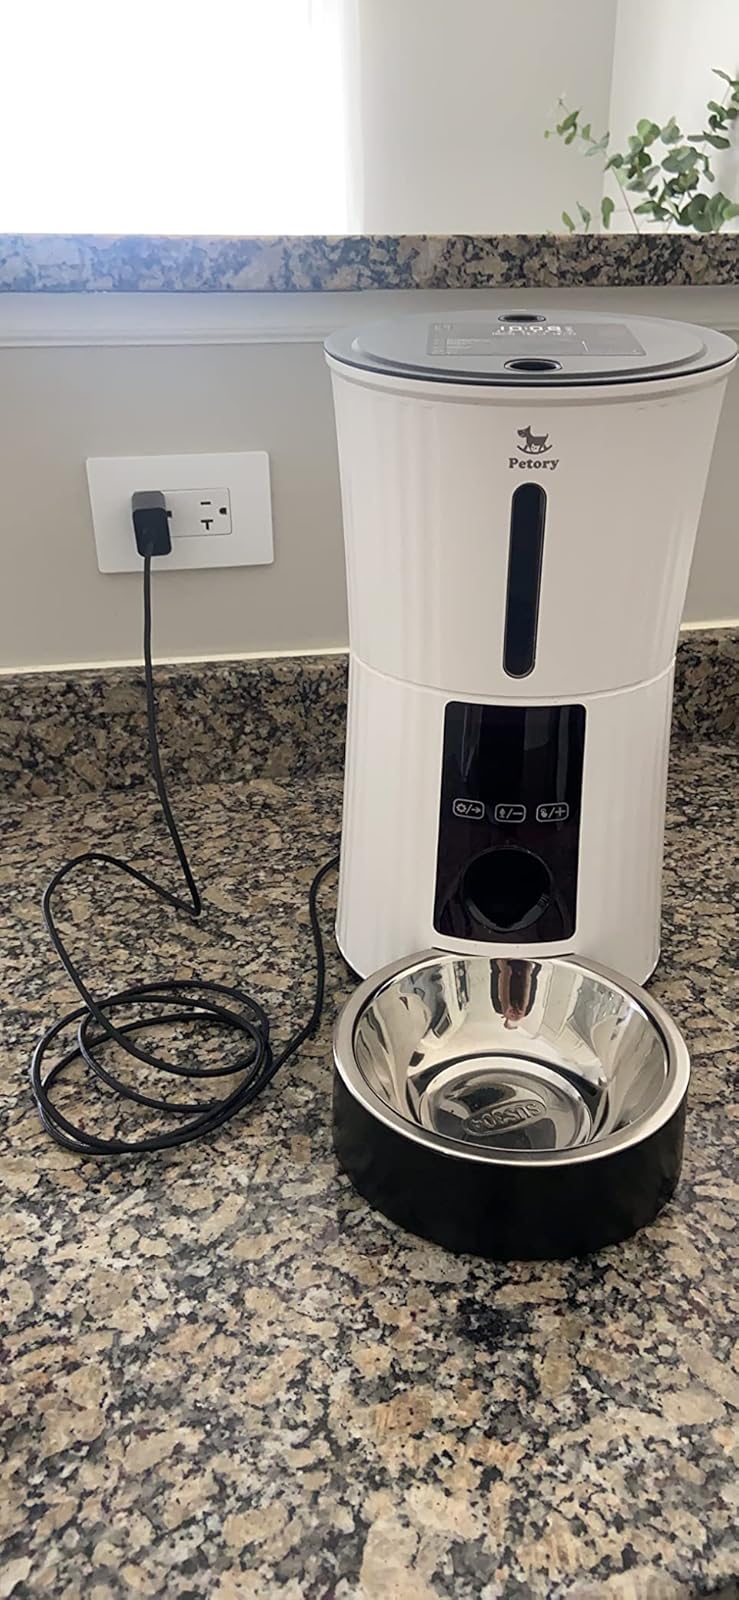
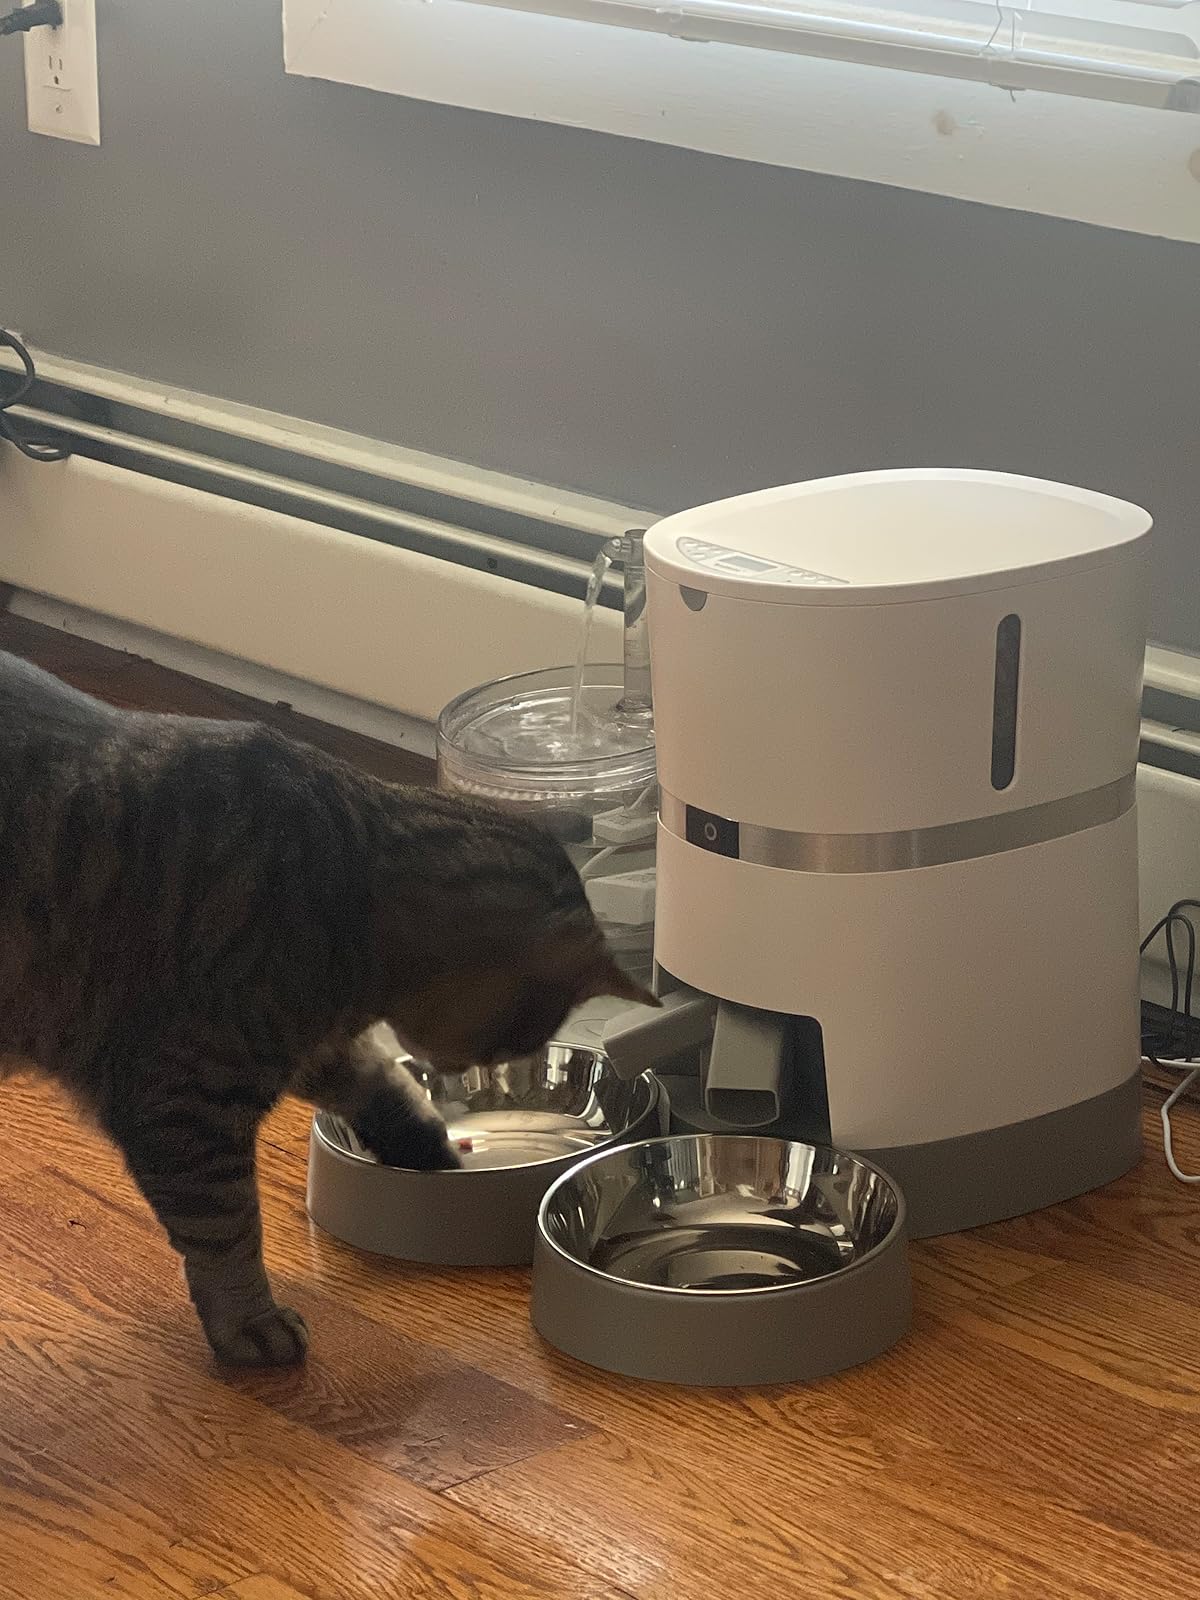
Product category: items_feeder
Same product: no